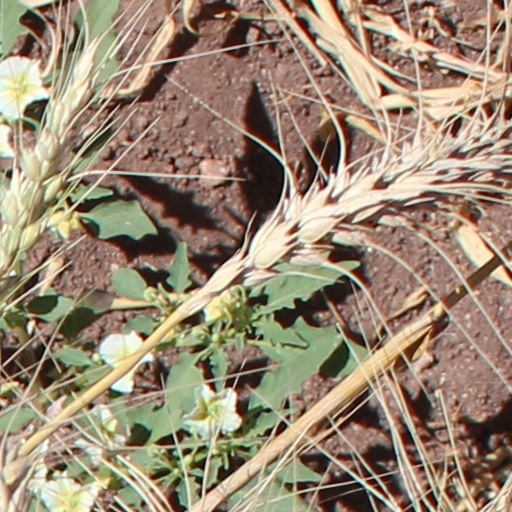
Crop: wheat